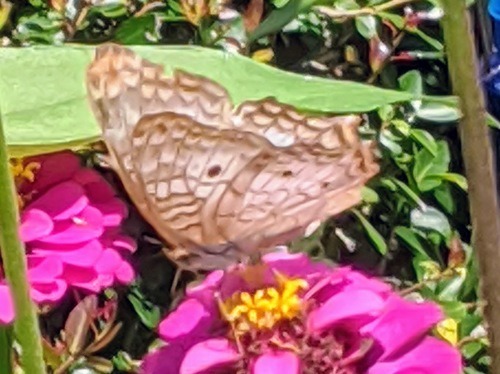
Scientific name: Anartia jatrophae
Common name: White peacock
Family: Nymphalidae
Order: Lepidoptera
Pollinator type: Primary pollinator
Habitat: Gardens, parks, and open areas
Geographic range: Southern United States to Argentina
Conservation status: Least Concern